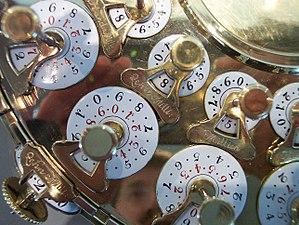
Une calculatrice mécanique, appelée selon l'époque machine à calculer ou machine arithmétique, est une machine conçue pour simplifier et fiabiliser des opérations de calculs, et dont le fonctionnement est principalement mécanique.